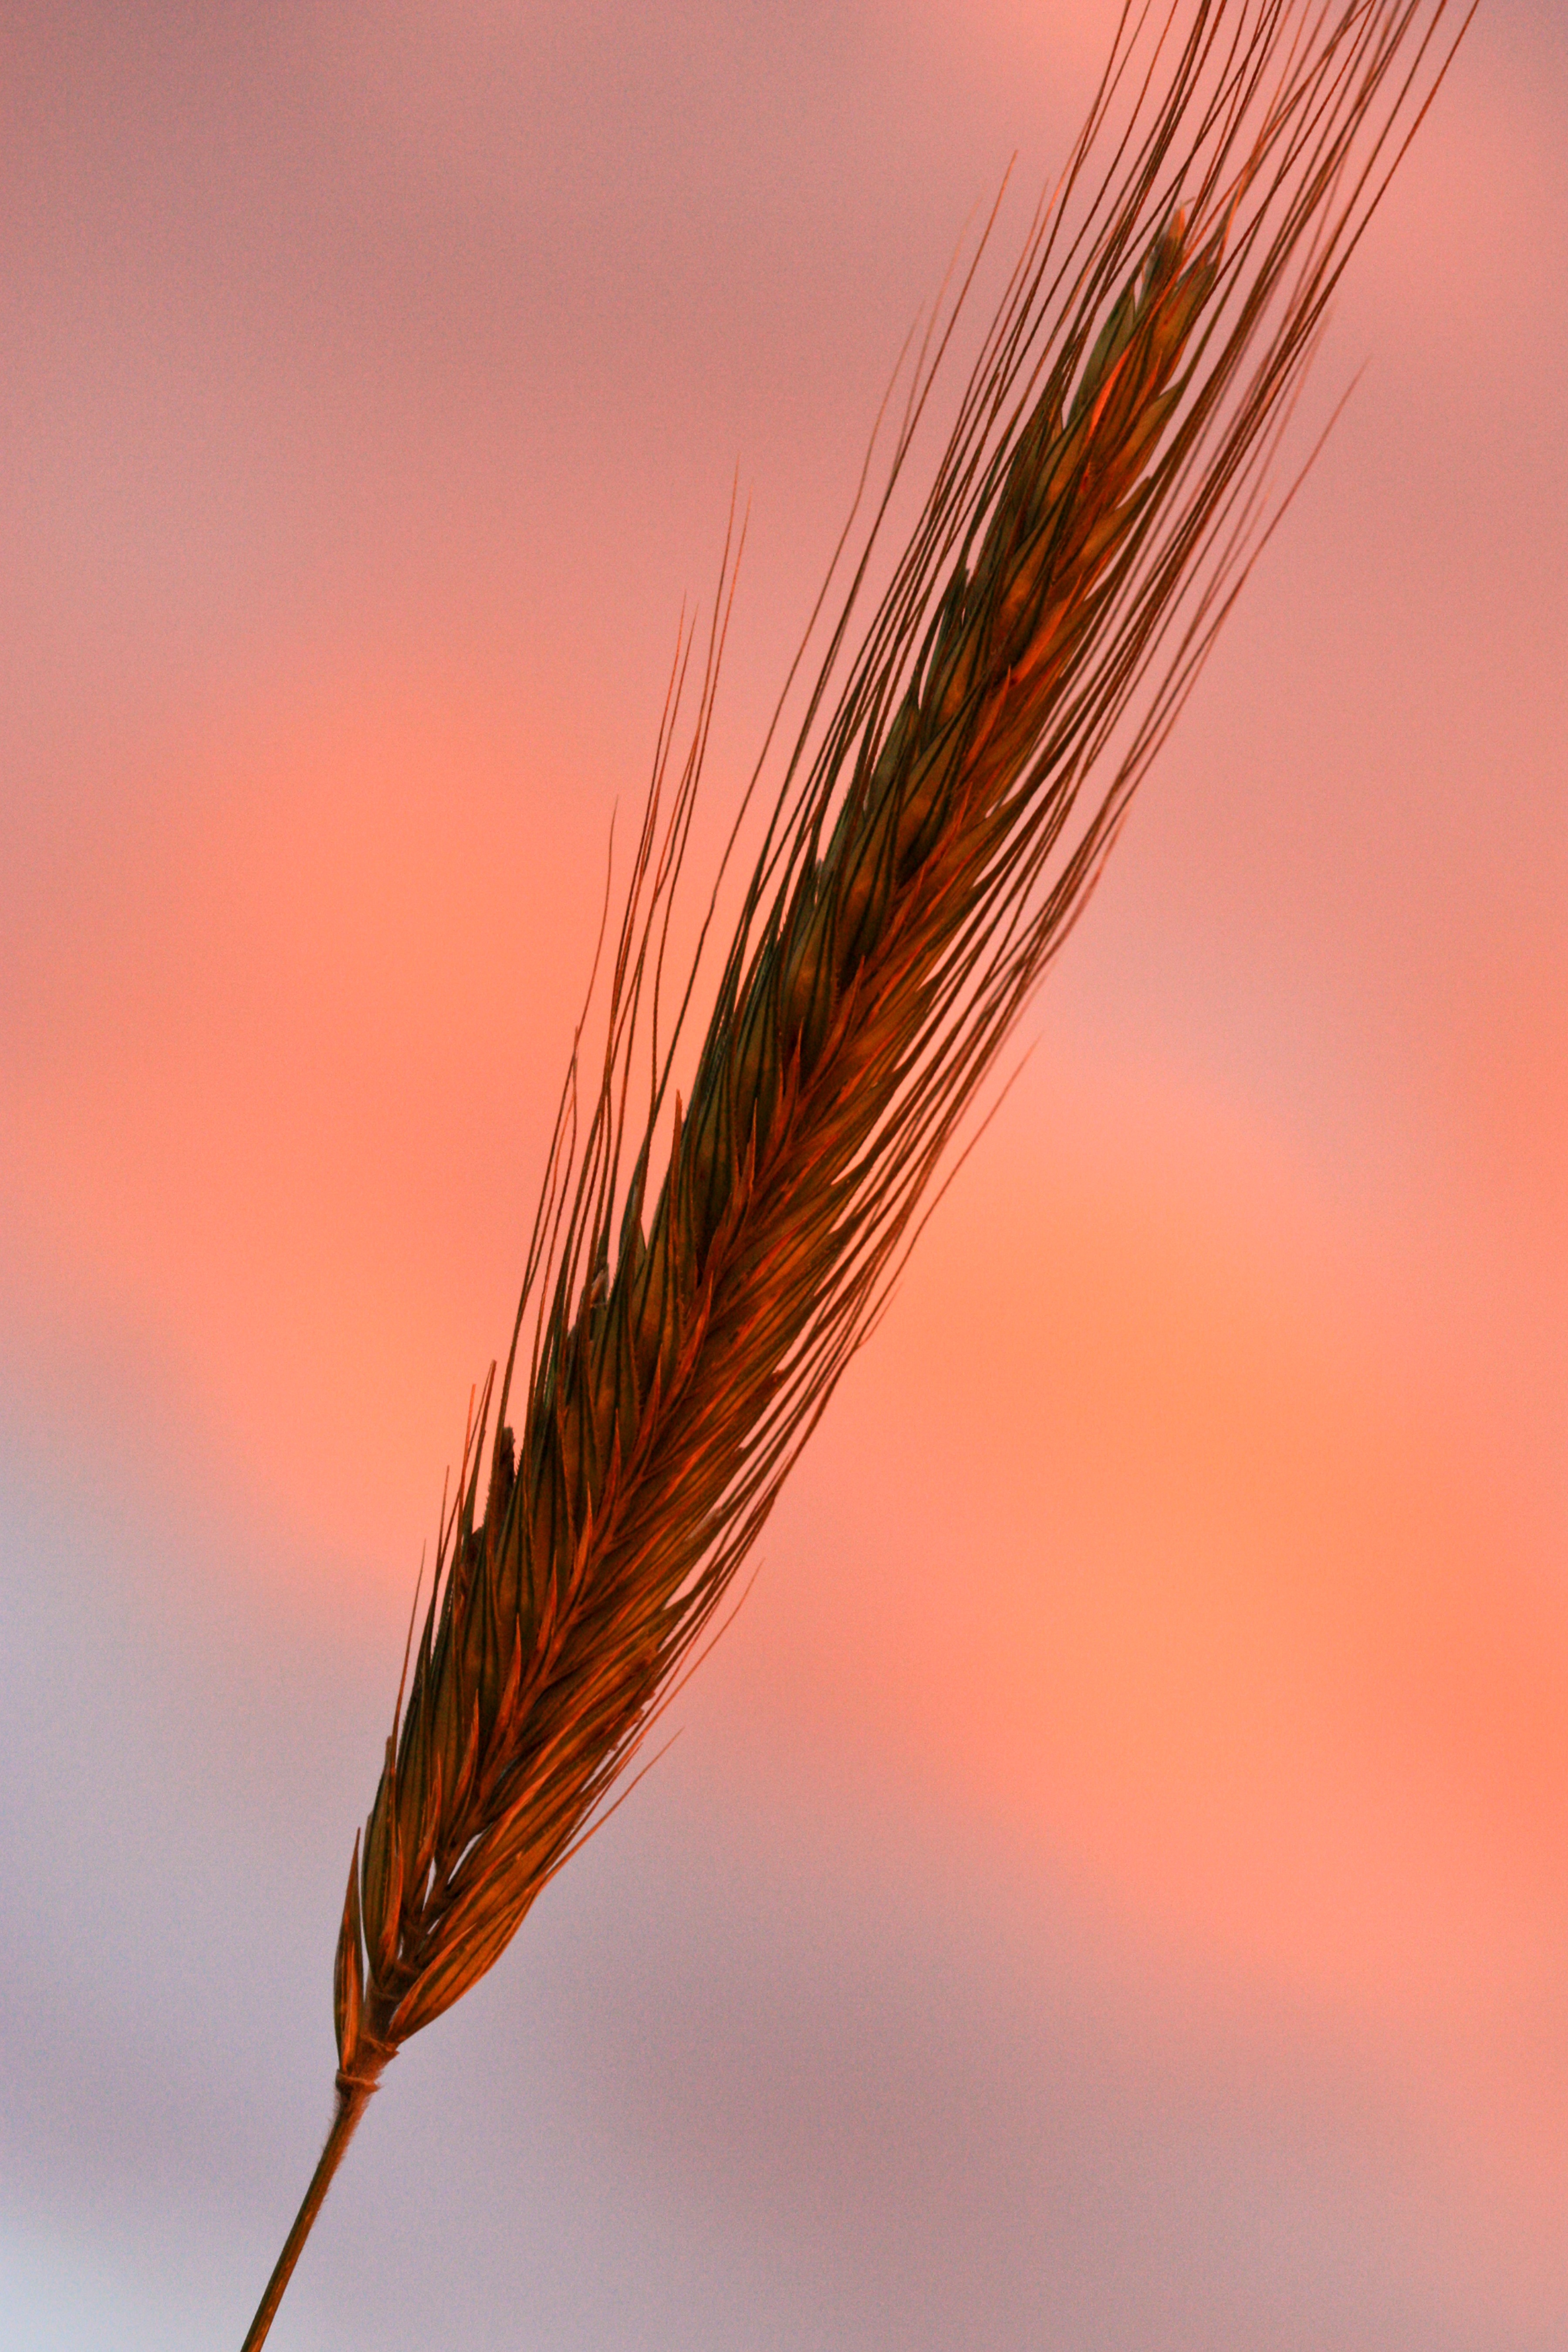
landscape, plant, sky, sunset, field, farm, barley, wheat, sunlight, morning, leaf, line, food, crop, close up, gold, rye, resilient, macro photography, commodity, grass family, plant stem, food grain